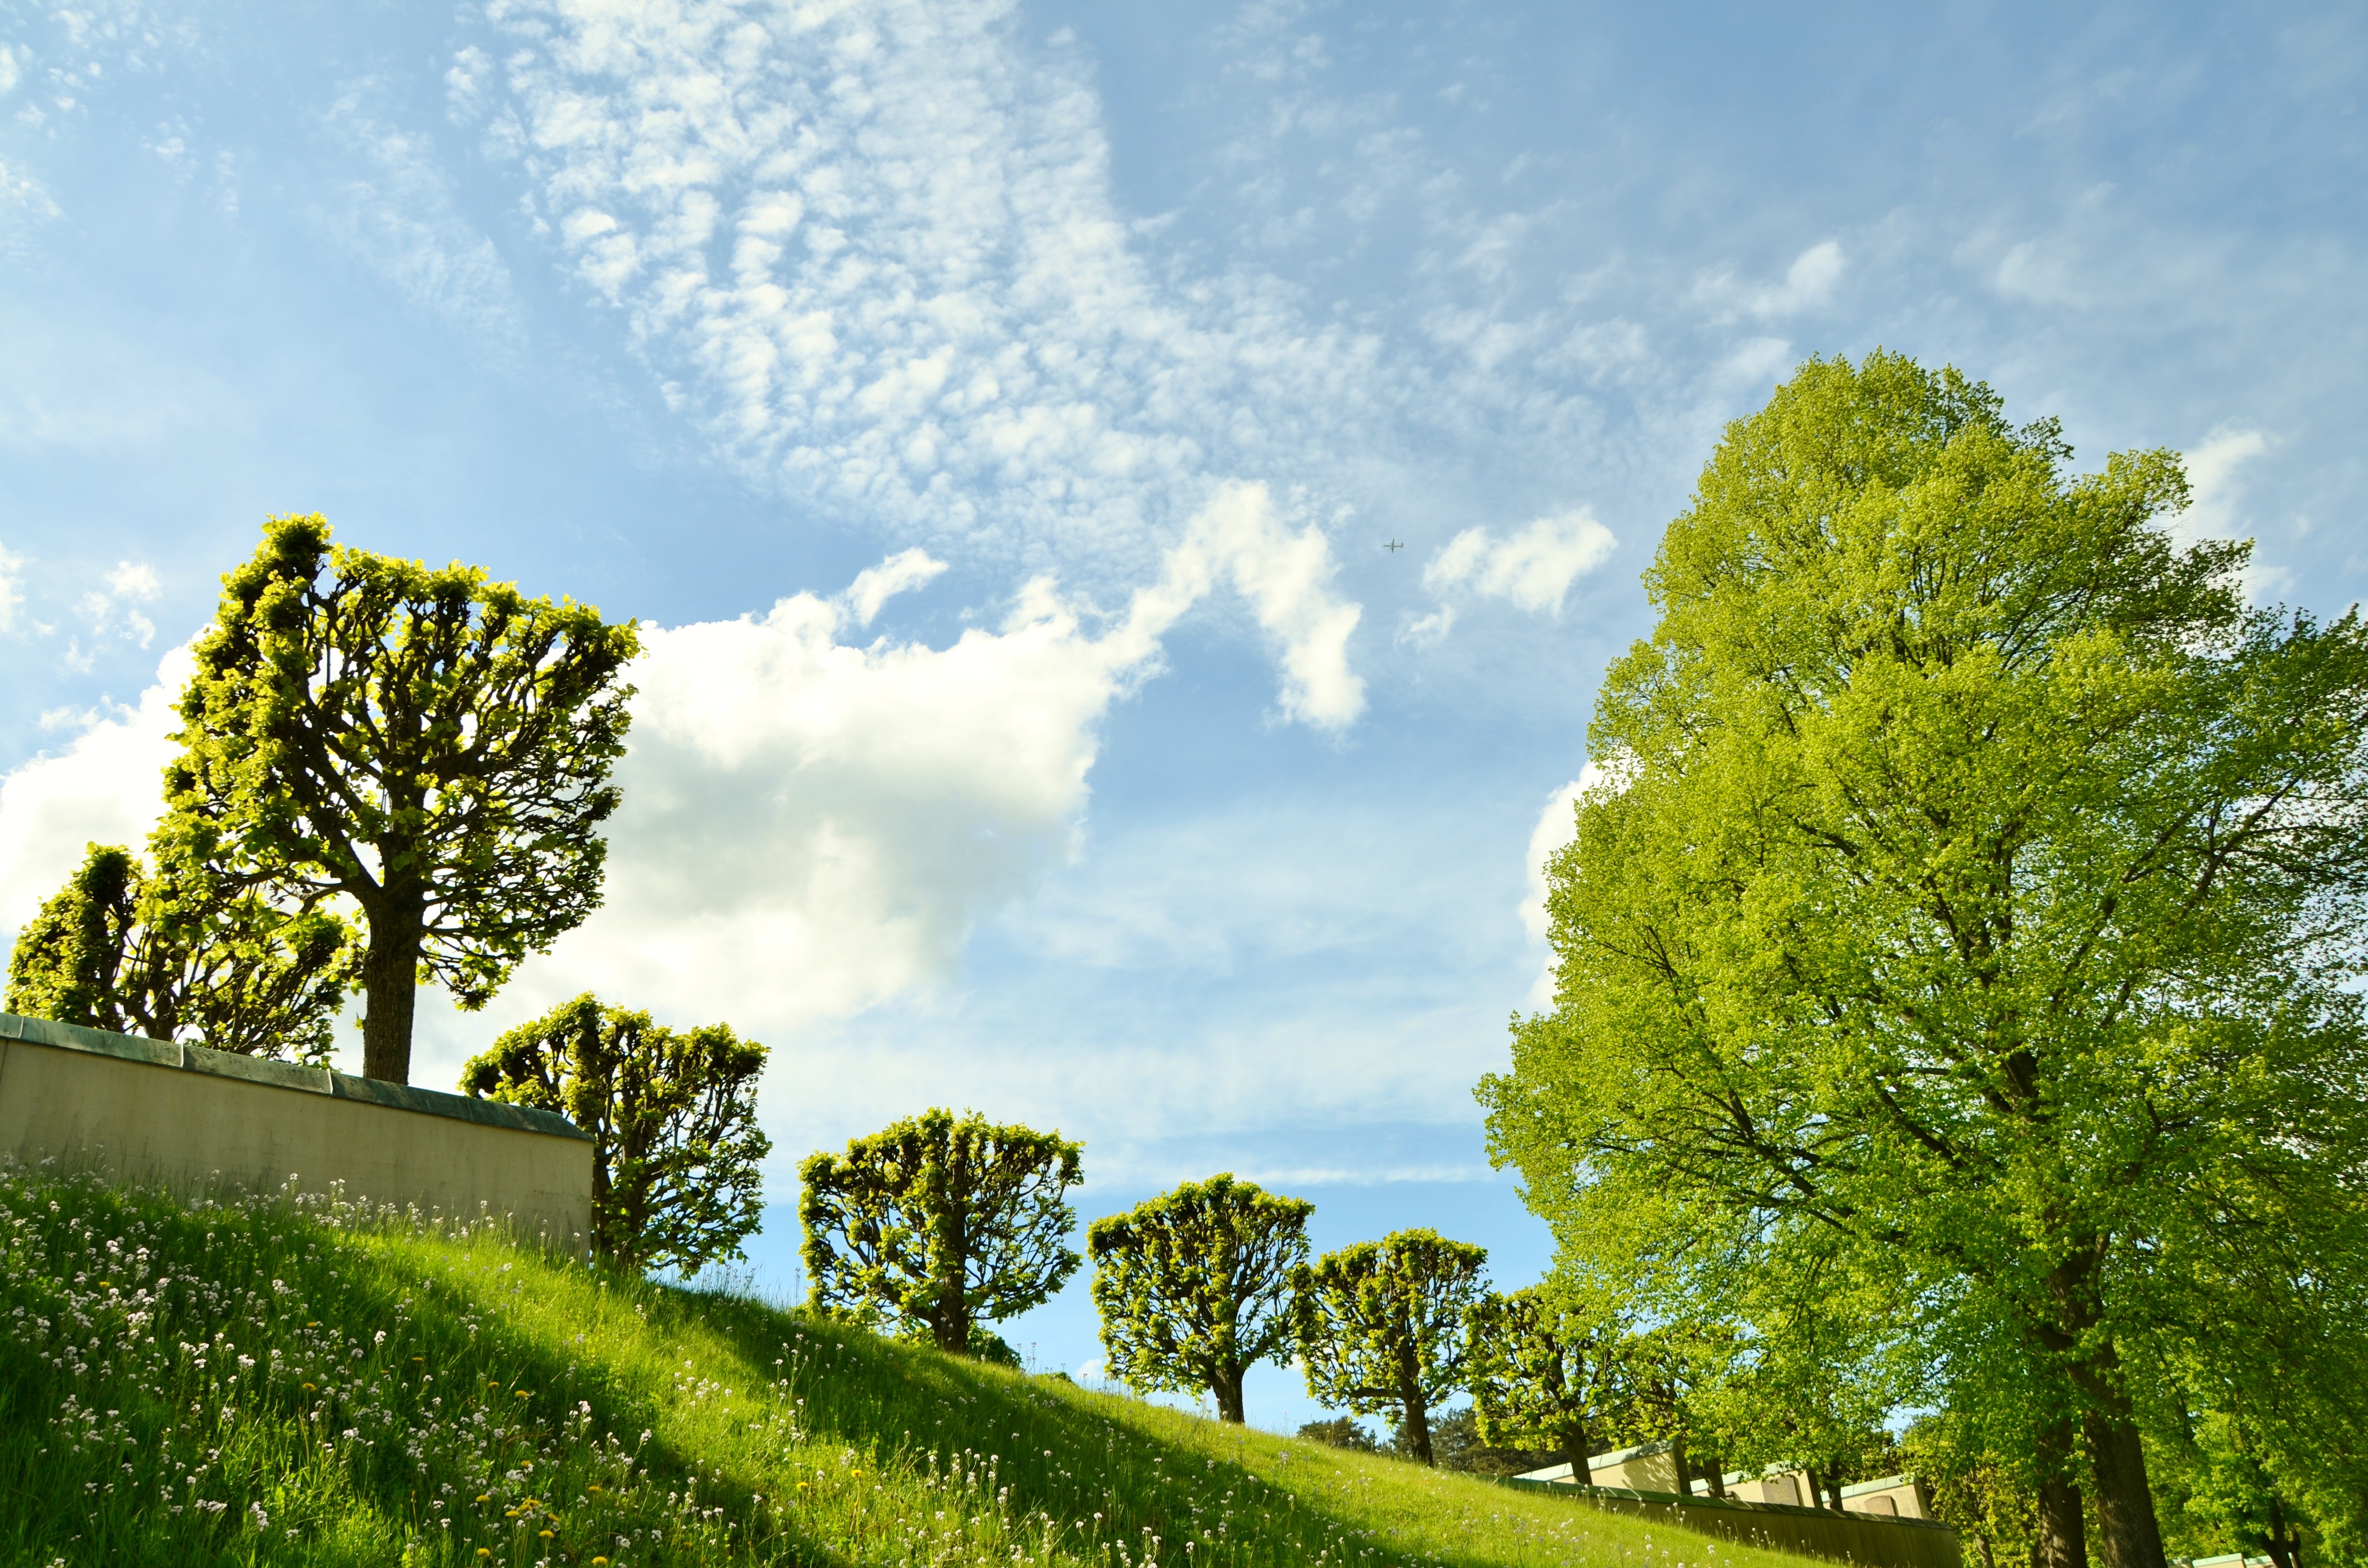
landscape, tree, nature, grass, cloud, plant, sky, field, lawn, meadow, sunlight, leaf, flower, summer, spring, green, natural, autumn, park, garden, season, natur, rural area, woody plant